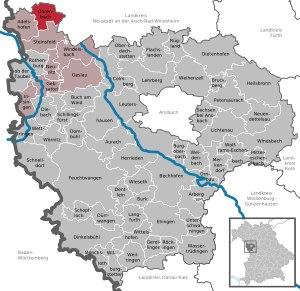
Ohrenbach est une commune allemande de Bavière, située dans l'arrondissement d'Ansbach et le district de Moyenne-Franconie.